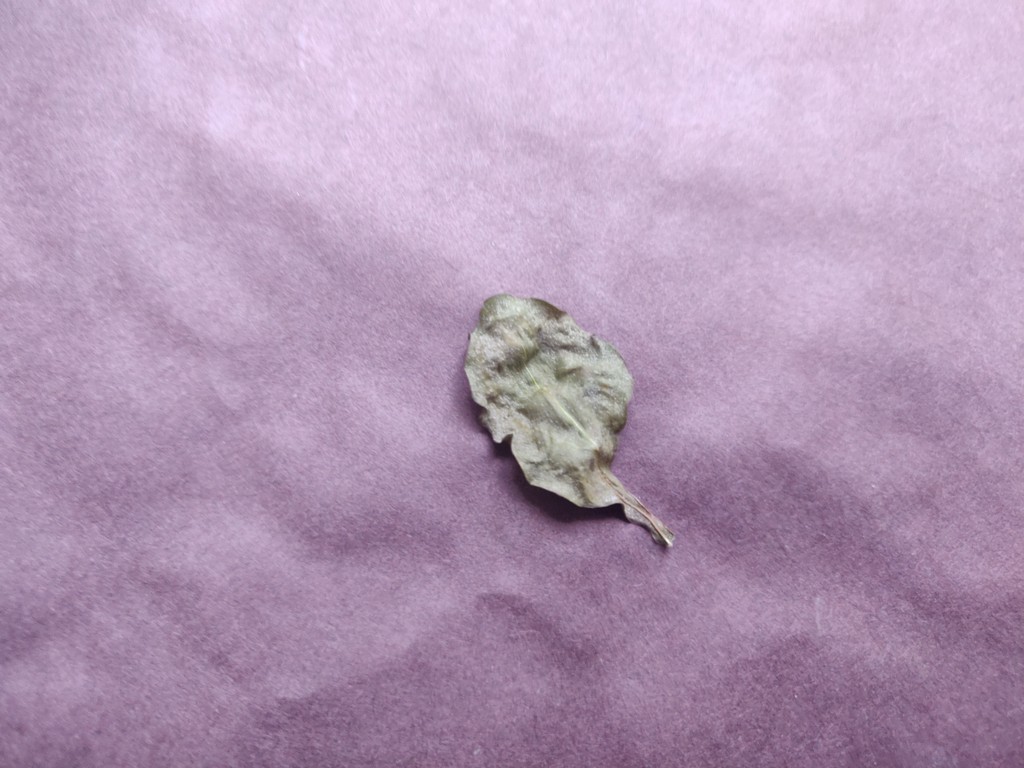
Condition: Dried
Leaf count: single
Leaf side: unknown